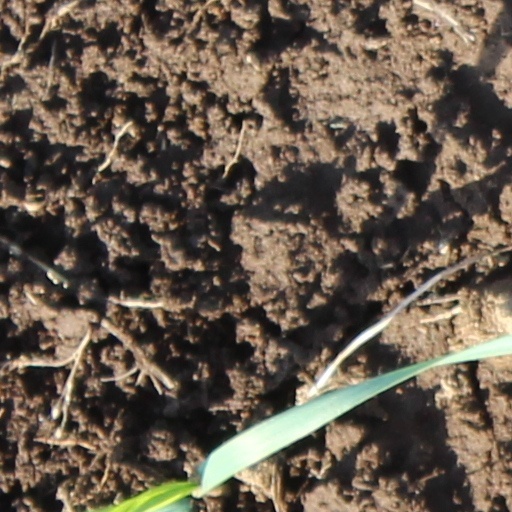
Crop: wheat